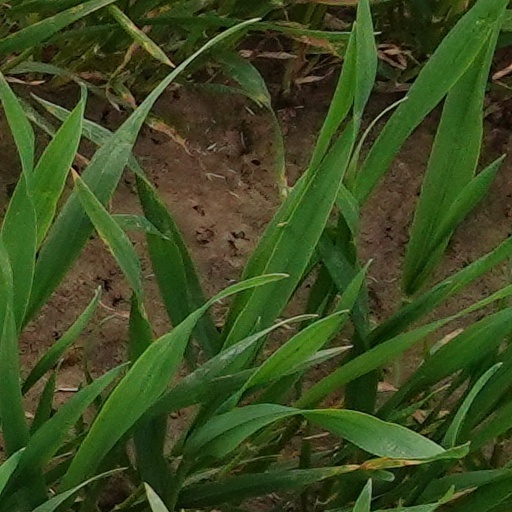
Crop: wheat